2008 Rally Argentina

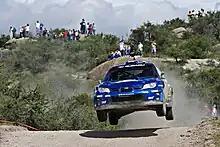
Chris Atkinson driving a Subaru Impreza WRC.

French World Rally Champion held his lead until the very end of the event and won the event with over two and a half minute advantage over the Subaru driver, Atkinson. The young Australian's steady pace paid off and he was able to claim second place after electric in Petter Solberg's car malfunctioned and he had to retire. Petter's brother, Henning, didn't manage to finish either - shock absorber in older Solberg's Focus was blown through the hood again, same way as on Friday, and he ended his rally at the very same spot as his younger sibling.